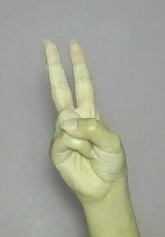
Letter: taa